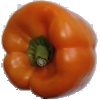
Label: Pepper Orange 1